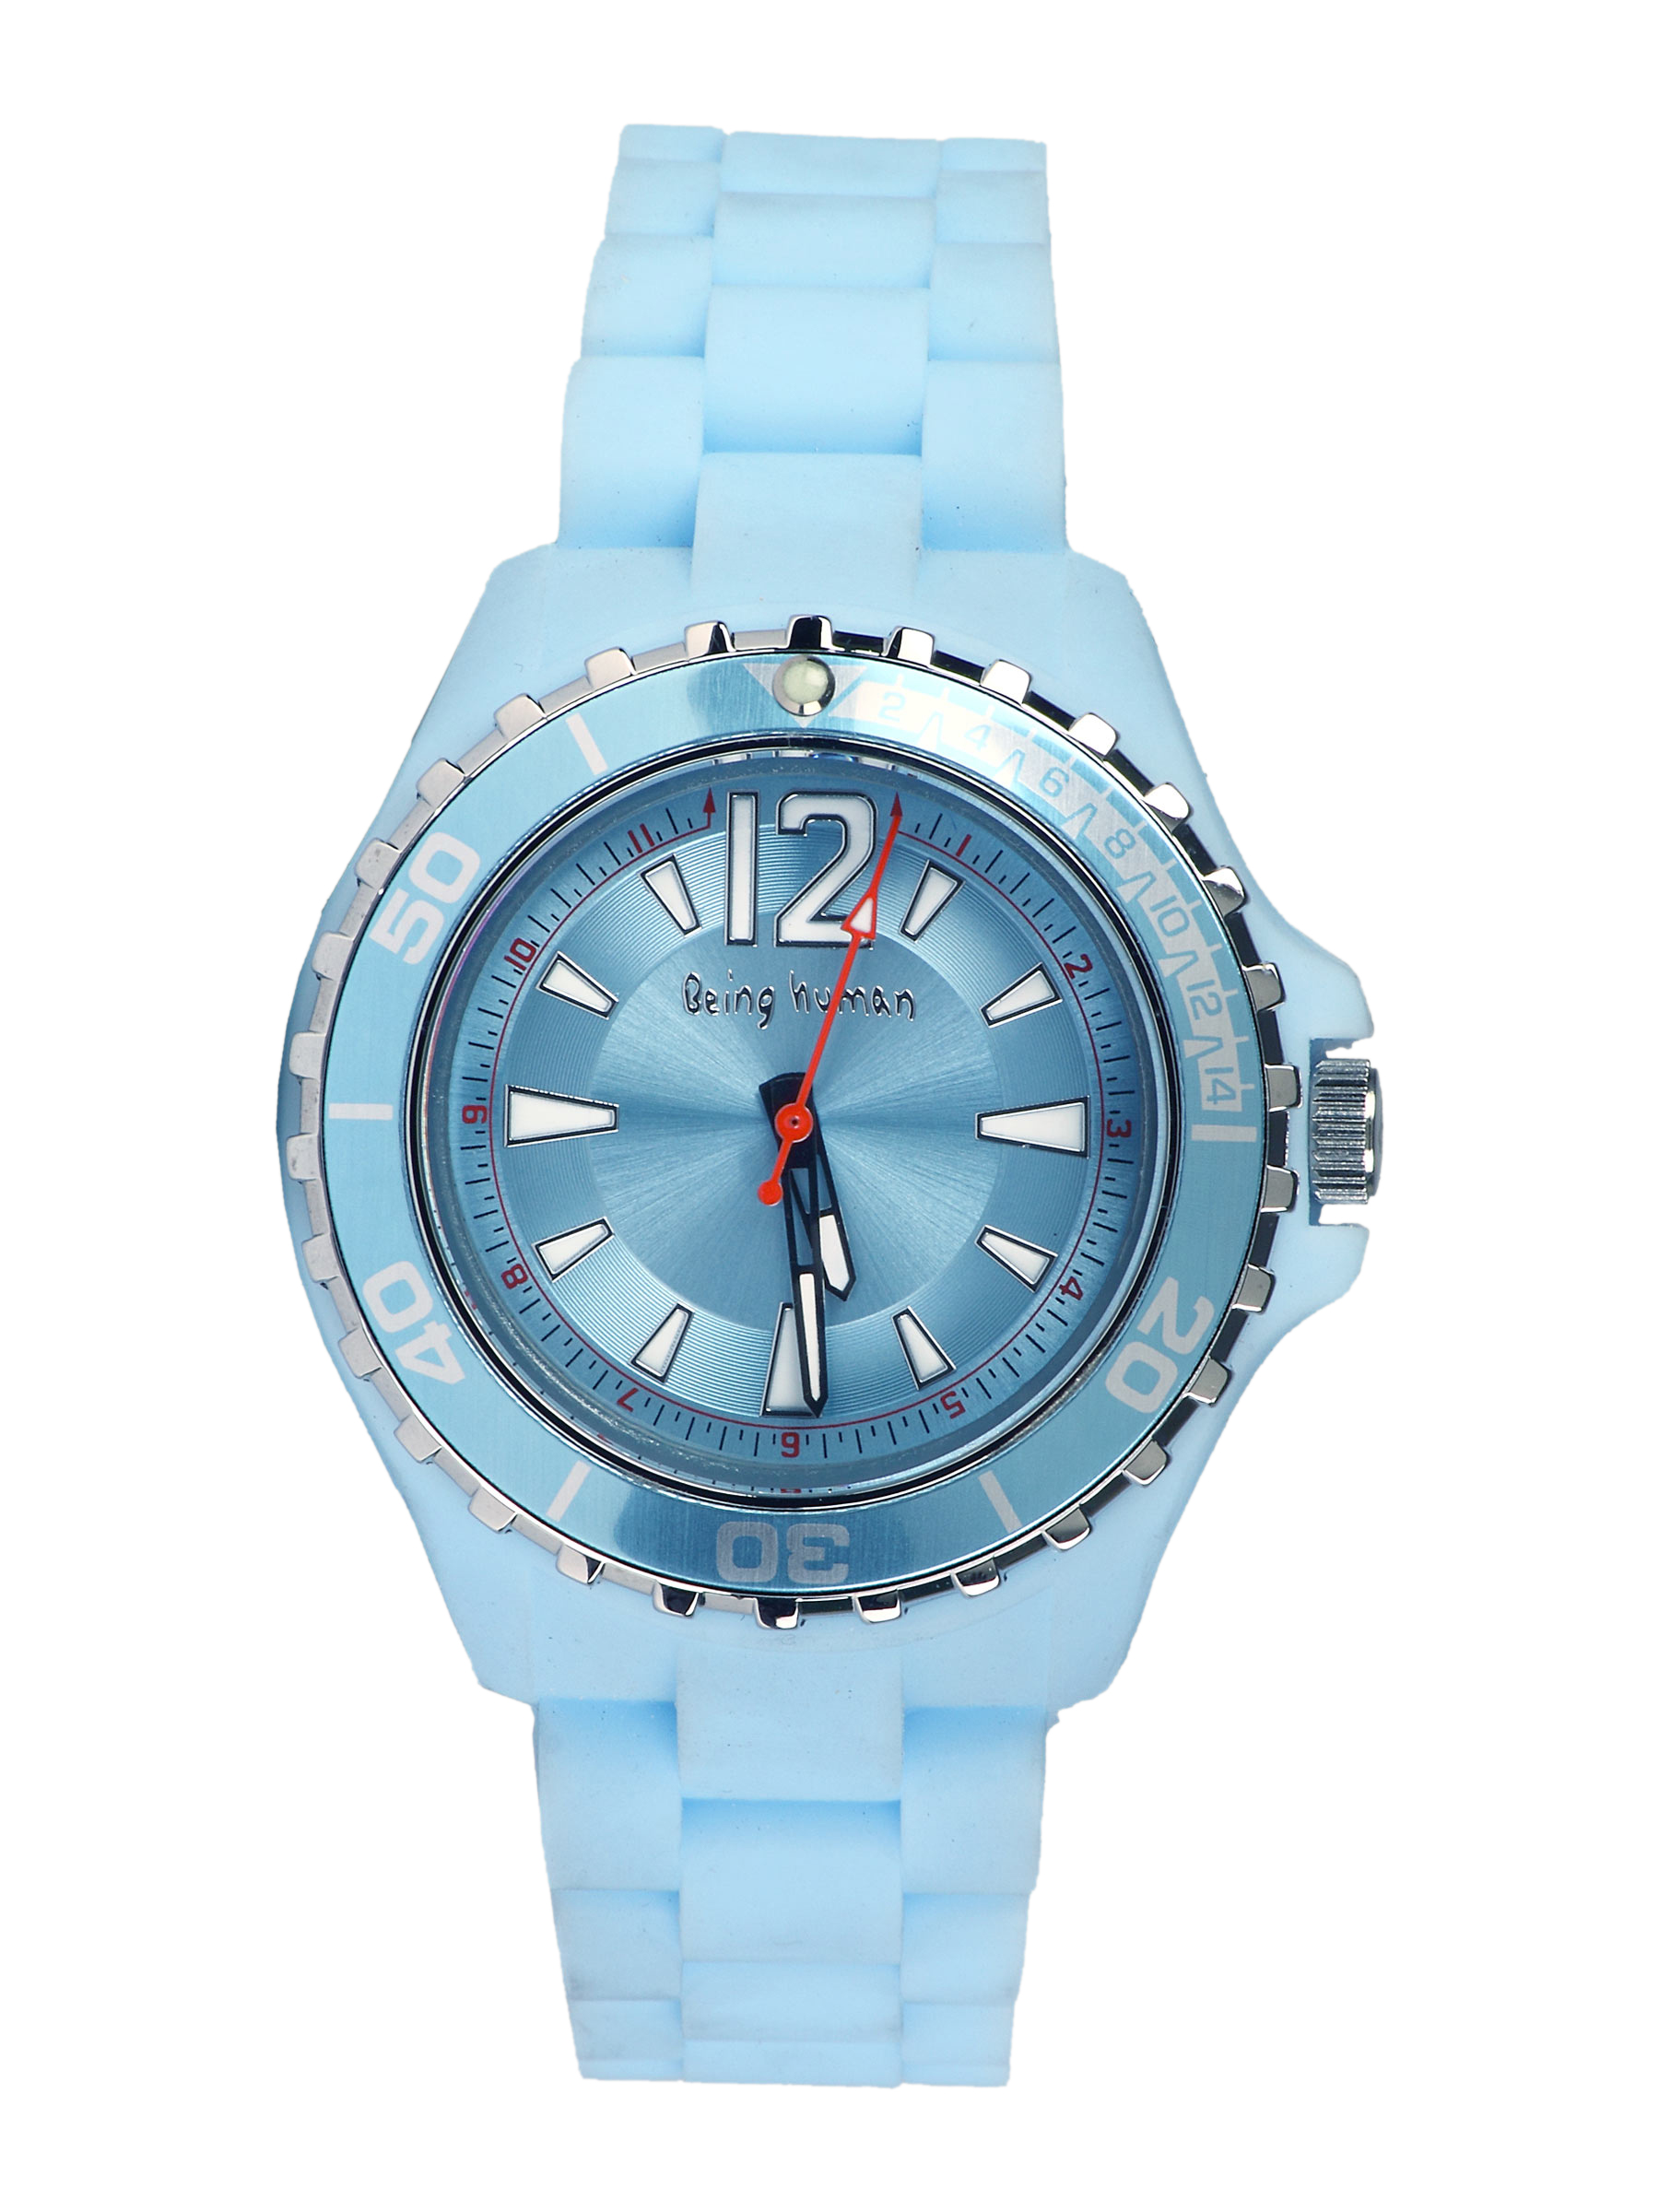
Being Human Women Silicon Strap Blue Watch
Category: Accessories / Watches / Watches
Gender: Women
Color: Blue
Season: Winter 2016
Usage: Casual